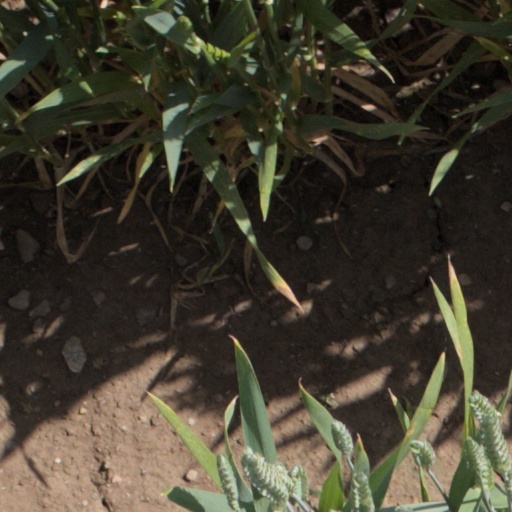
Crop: wheat